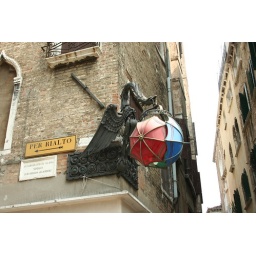
A street lamp in Venice